Místico

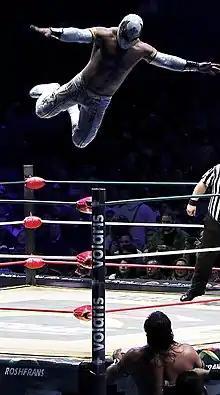
Urive performing a risky dive out of the ring

Early in his career, Urive began to stand out from other lower ranked wrestlers because of the speed that he was able to execute various high flying "lucha libre" moves and dives both in and out of the ring. "Pro Wrestling Illustrated" noted that his "La Mística" finishing move was often executed so fast that his opponents did not have time to react until it was locked in. "La Mística" is, in reality, a series of moves used by many wrestlers over the years, but Urive's combination of the spinning Tilt-a-whirl headscissors takedown transitioned into a single arm DDT that brings his opponent to the mat, allowing him to instantly switch the move into a Fujiwara armbar, normally on the opponent's left arm, that would force his opponent to submit. The "La Mística" move became so synonymous with the Místico character that Urive's successor also adopted it as his finishing move. Urive would on occasion use the move while working as Sin Cara and made it his main finishing move after returning to Mexico. Working as Sin Cara he primarily used a Moonsault side slam and a Senton bomb as his finishing moves. Both finishing moves are executed off the top rope, for the Moonsault side slam an opponent was thrown off the top rope with Urive landing on top of the opponent while the Senton sees Urive leap off the top rope onto a prone opponent.